Occupation of Poland (1939–1945)

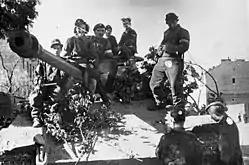
German Panther tank captured by the Poles during 1944 Warsaw Uprising, with Batalion Zośka armored platoon commanded by Wacław Micuta

In the territories annexed to Nazi Germany, in particular with regards to the westernmost incorporated territories—the so-called Wartheland— the Nazis aimed for a complete "Germanization", i.e. full cultural, political, economic and social assimilation. The Polish language was forbidden to be taught even in elementary schools; landmarks from streets to cities were renamed "en masse" (Łódź became Litzmannstadt, and so on). All manner of Polish enterprises, up to small shops, were taken over, with prior owners rarely compensated. Signs posted in public places prohibited non-Germans from entering these places warning: "Entrance is forbidden to Poles, Jews, and dogs.", or "Nur für Deutsche" ("Only for Germans"), commonly found on many public utilities and places such as trams, parks, cafes, cinemas, theaters, and others.